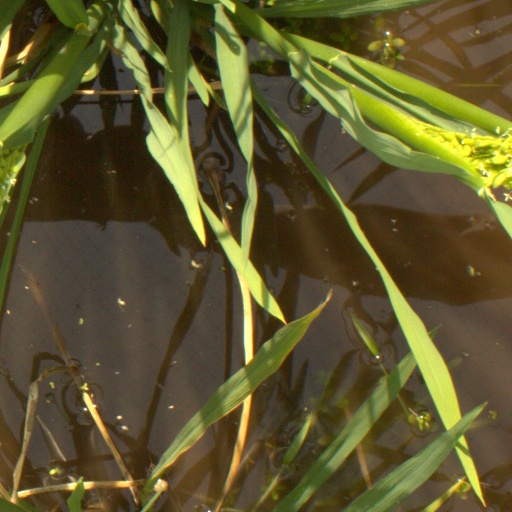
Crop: rice